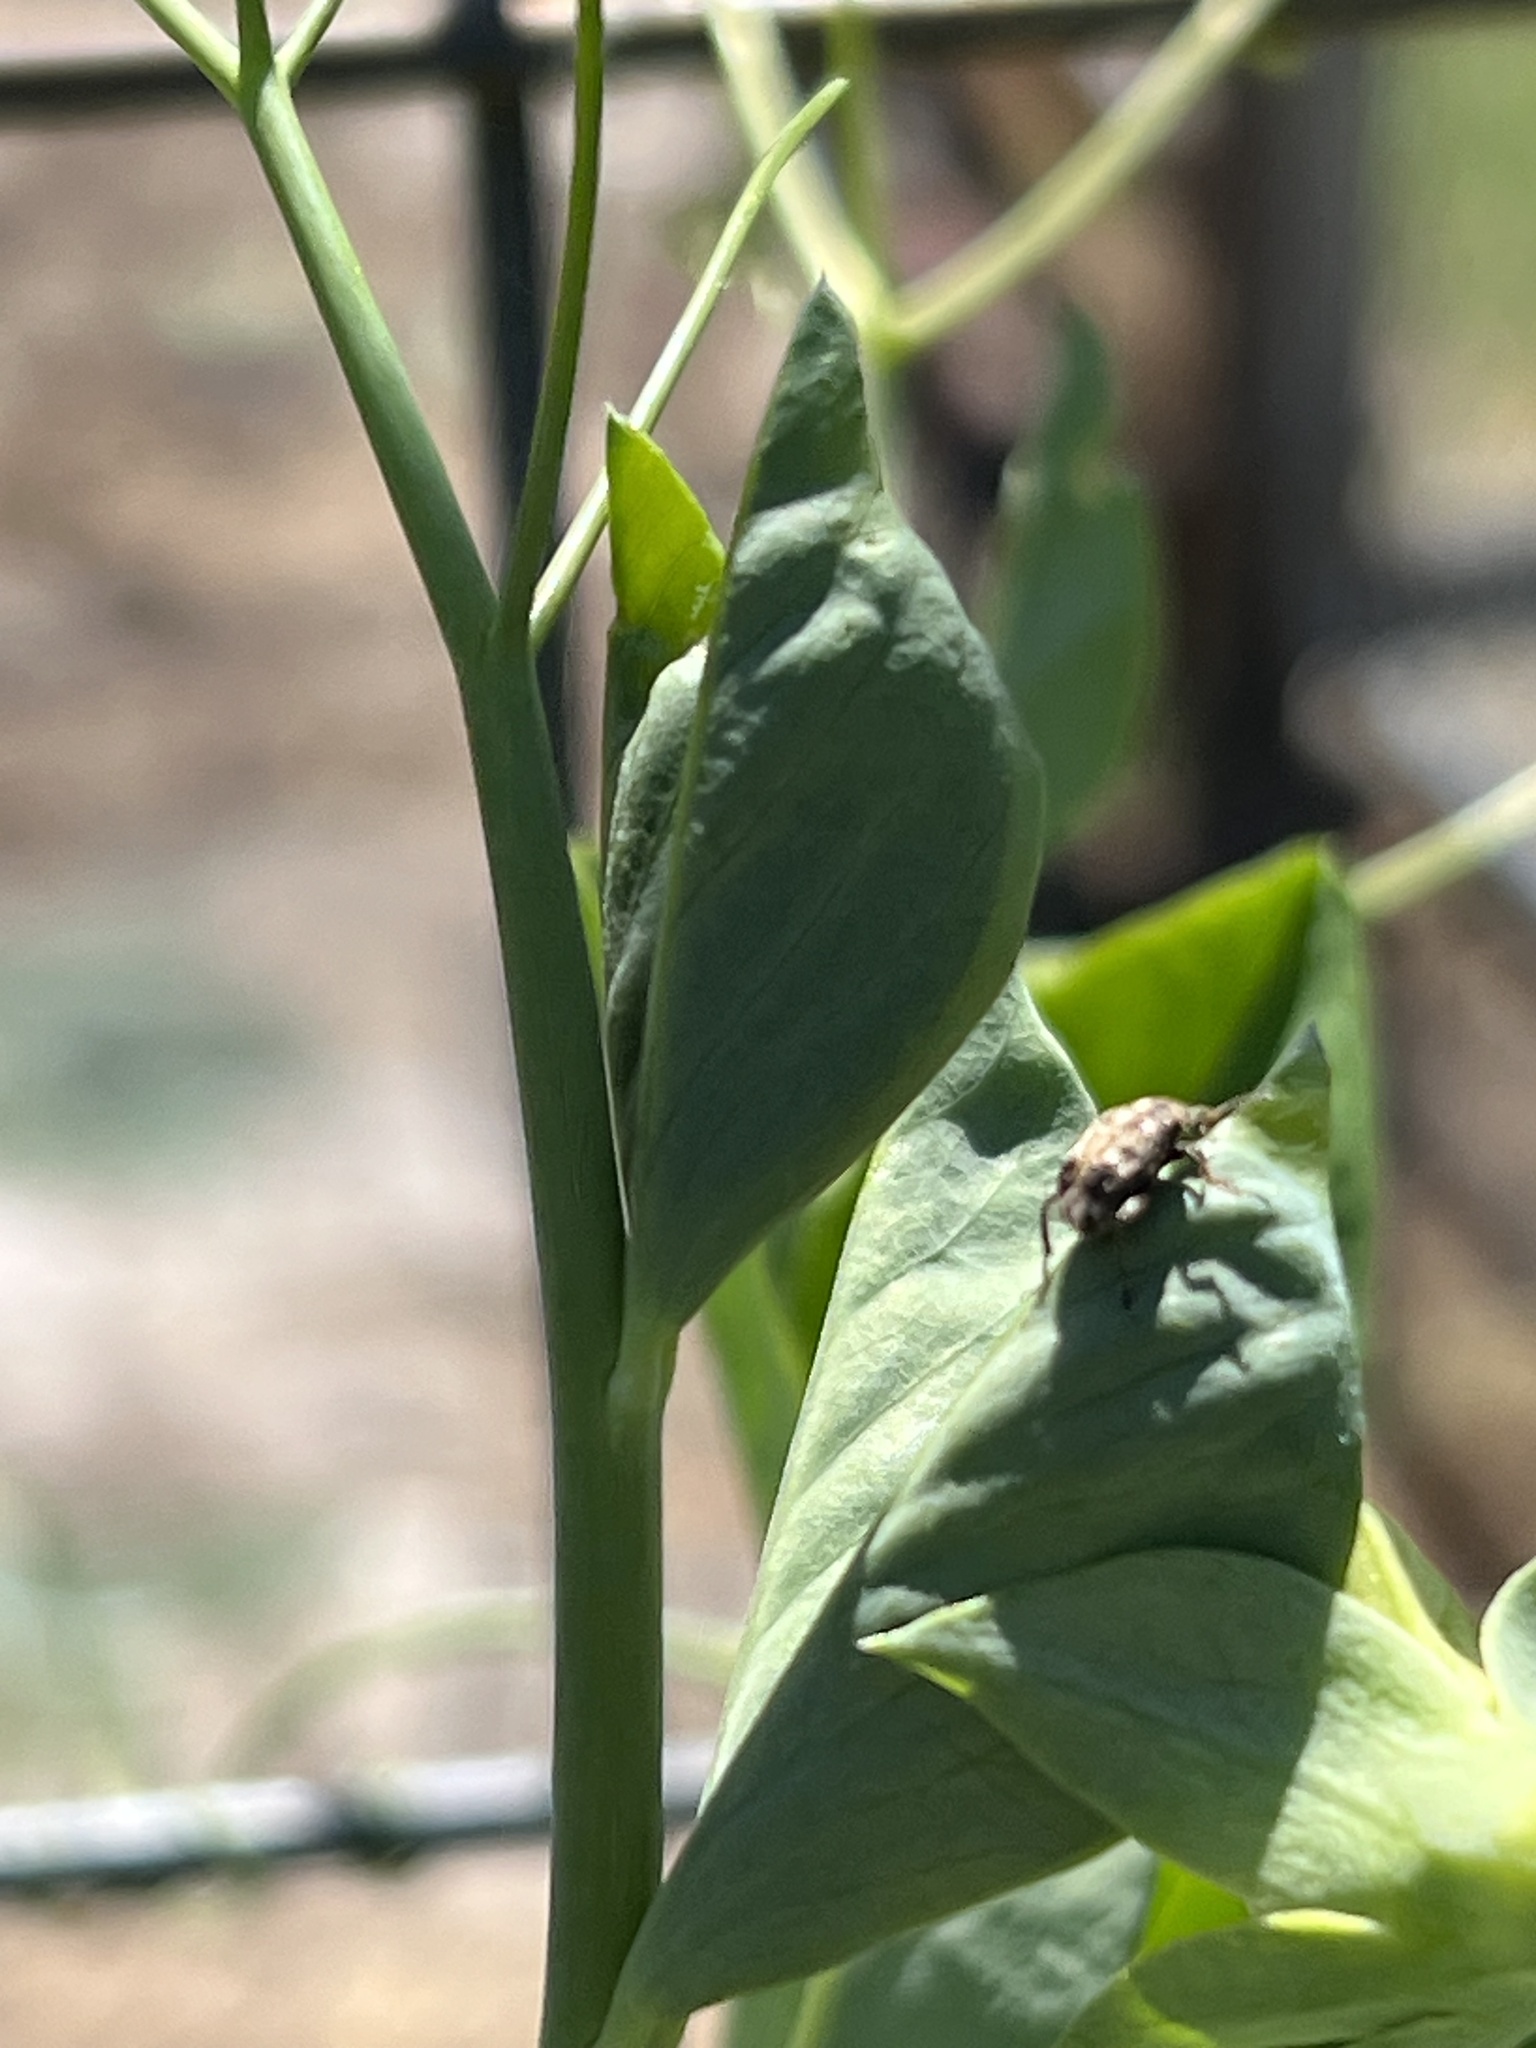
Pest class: pea_weevil